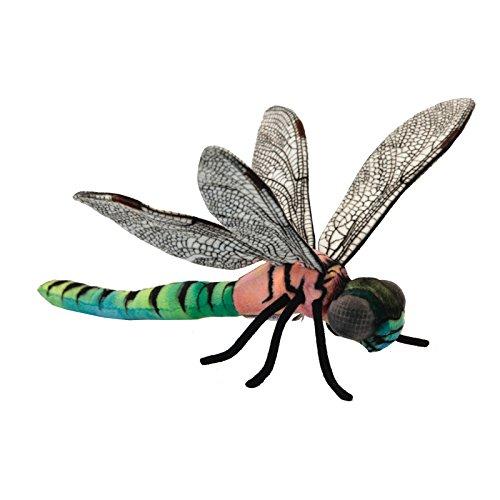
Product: HANSA 6566 Plush
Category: Toys & Games | Stuffed Animals & Plush Toys
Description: Great Condition.
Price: $15.99
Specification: ProductDimensions:13.3x12.9x4.7inches|ItemWeight:2.08ounces|ShippingWeight:2.08ounces(Viewshippingratesandpolicies)|DomesticShipping:ItemcanbeshippedwithinU.S.|InternationalShipping:ThisitemcanbeshippedtoselectcountriesoutsideoftheU.S.LearnMore|ASIN:B00OACRR3C|Itemmodelnumber:194874|Manufacturerrecommendedage:3yearsandup